Philosophy of architecture

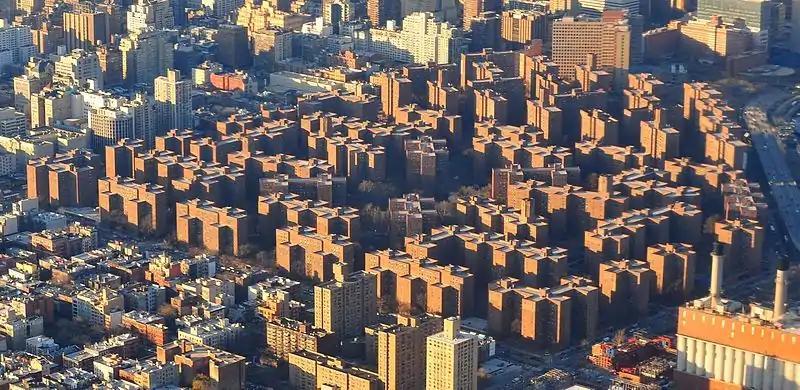
Photography "Stuyvesant Town - Peter Cooper Village," according to Martin R. it is an architectural work, which may serve as one of the first manifestations of postmodernism

Architecture assumed a much more significant role after establishing of the phenomenon of Postmodernism. According to R. Martin "it remains surprising how many influential accounts of cultural postmodernism make reference to architecture."